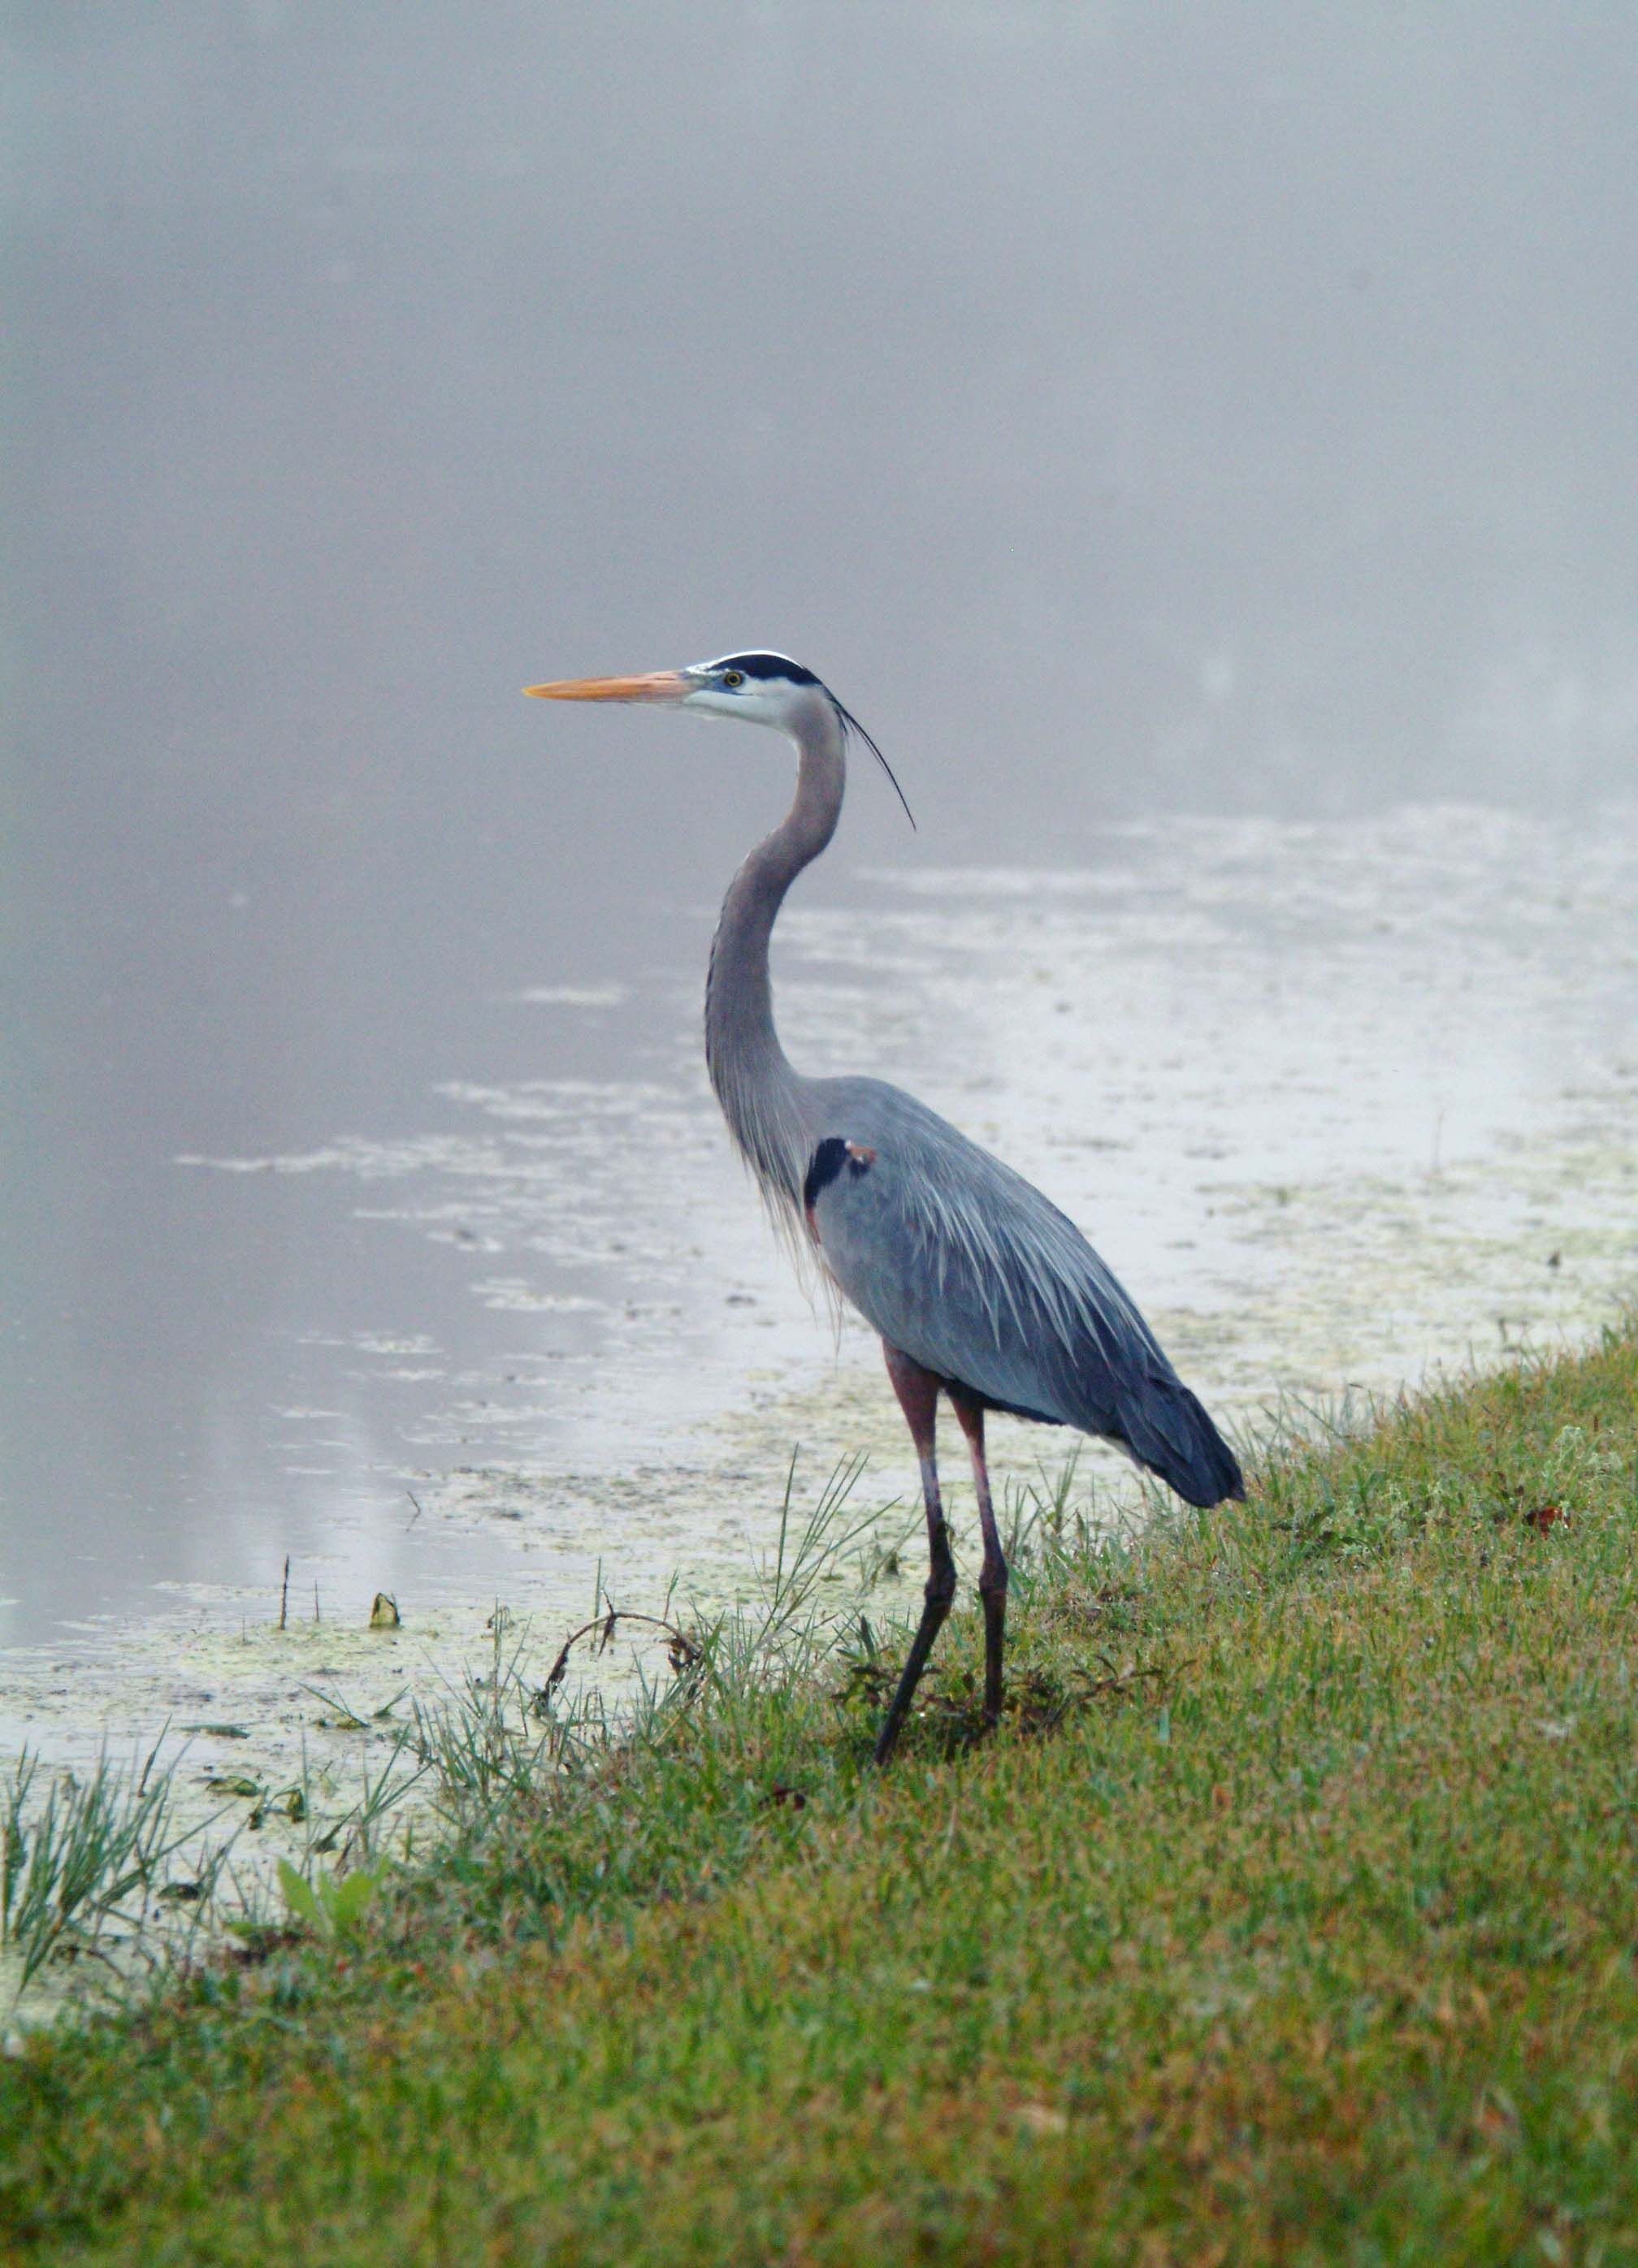
bird, wildlife, beak, fauna, vertebrate, crane, heron, great egret, crane like bird